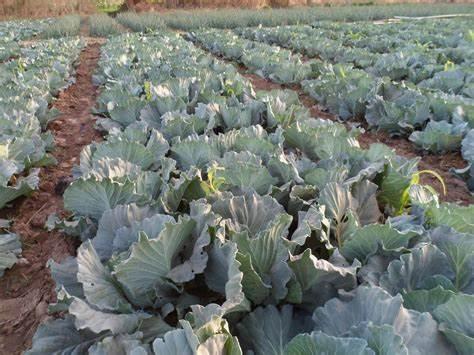
Mimea aina kabichii ikiwa imepandwa katika shamba kubwa lililoliwa vizuri, ikikomaa itavunwa na kupelekwa viwandani kwa ajili ya kuchakatwa na kutengeneza bidhaa mbalimbali za chakula, kwa ajili ya binadamu na zingine kwa ajili ya mifugo.